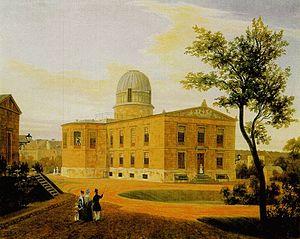
Maria Margarethe Kirch est une astronome allemande et l'une des personnalités de sa profession les plus connues de son époque.
L'Observatoire de Berlin était un observatoire construit par Karl Friedrich Schinkel en 1832-1835.